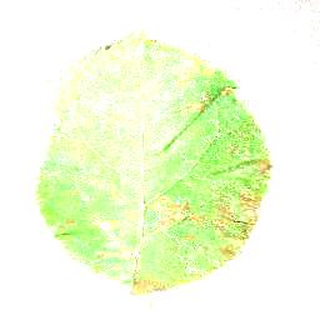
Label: apple_cedar_apple_rust